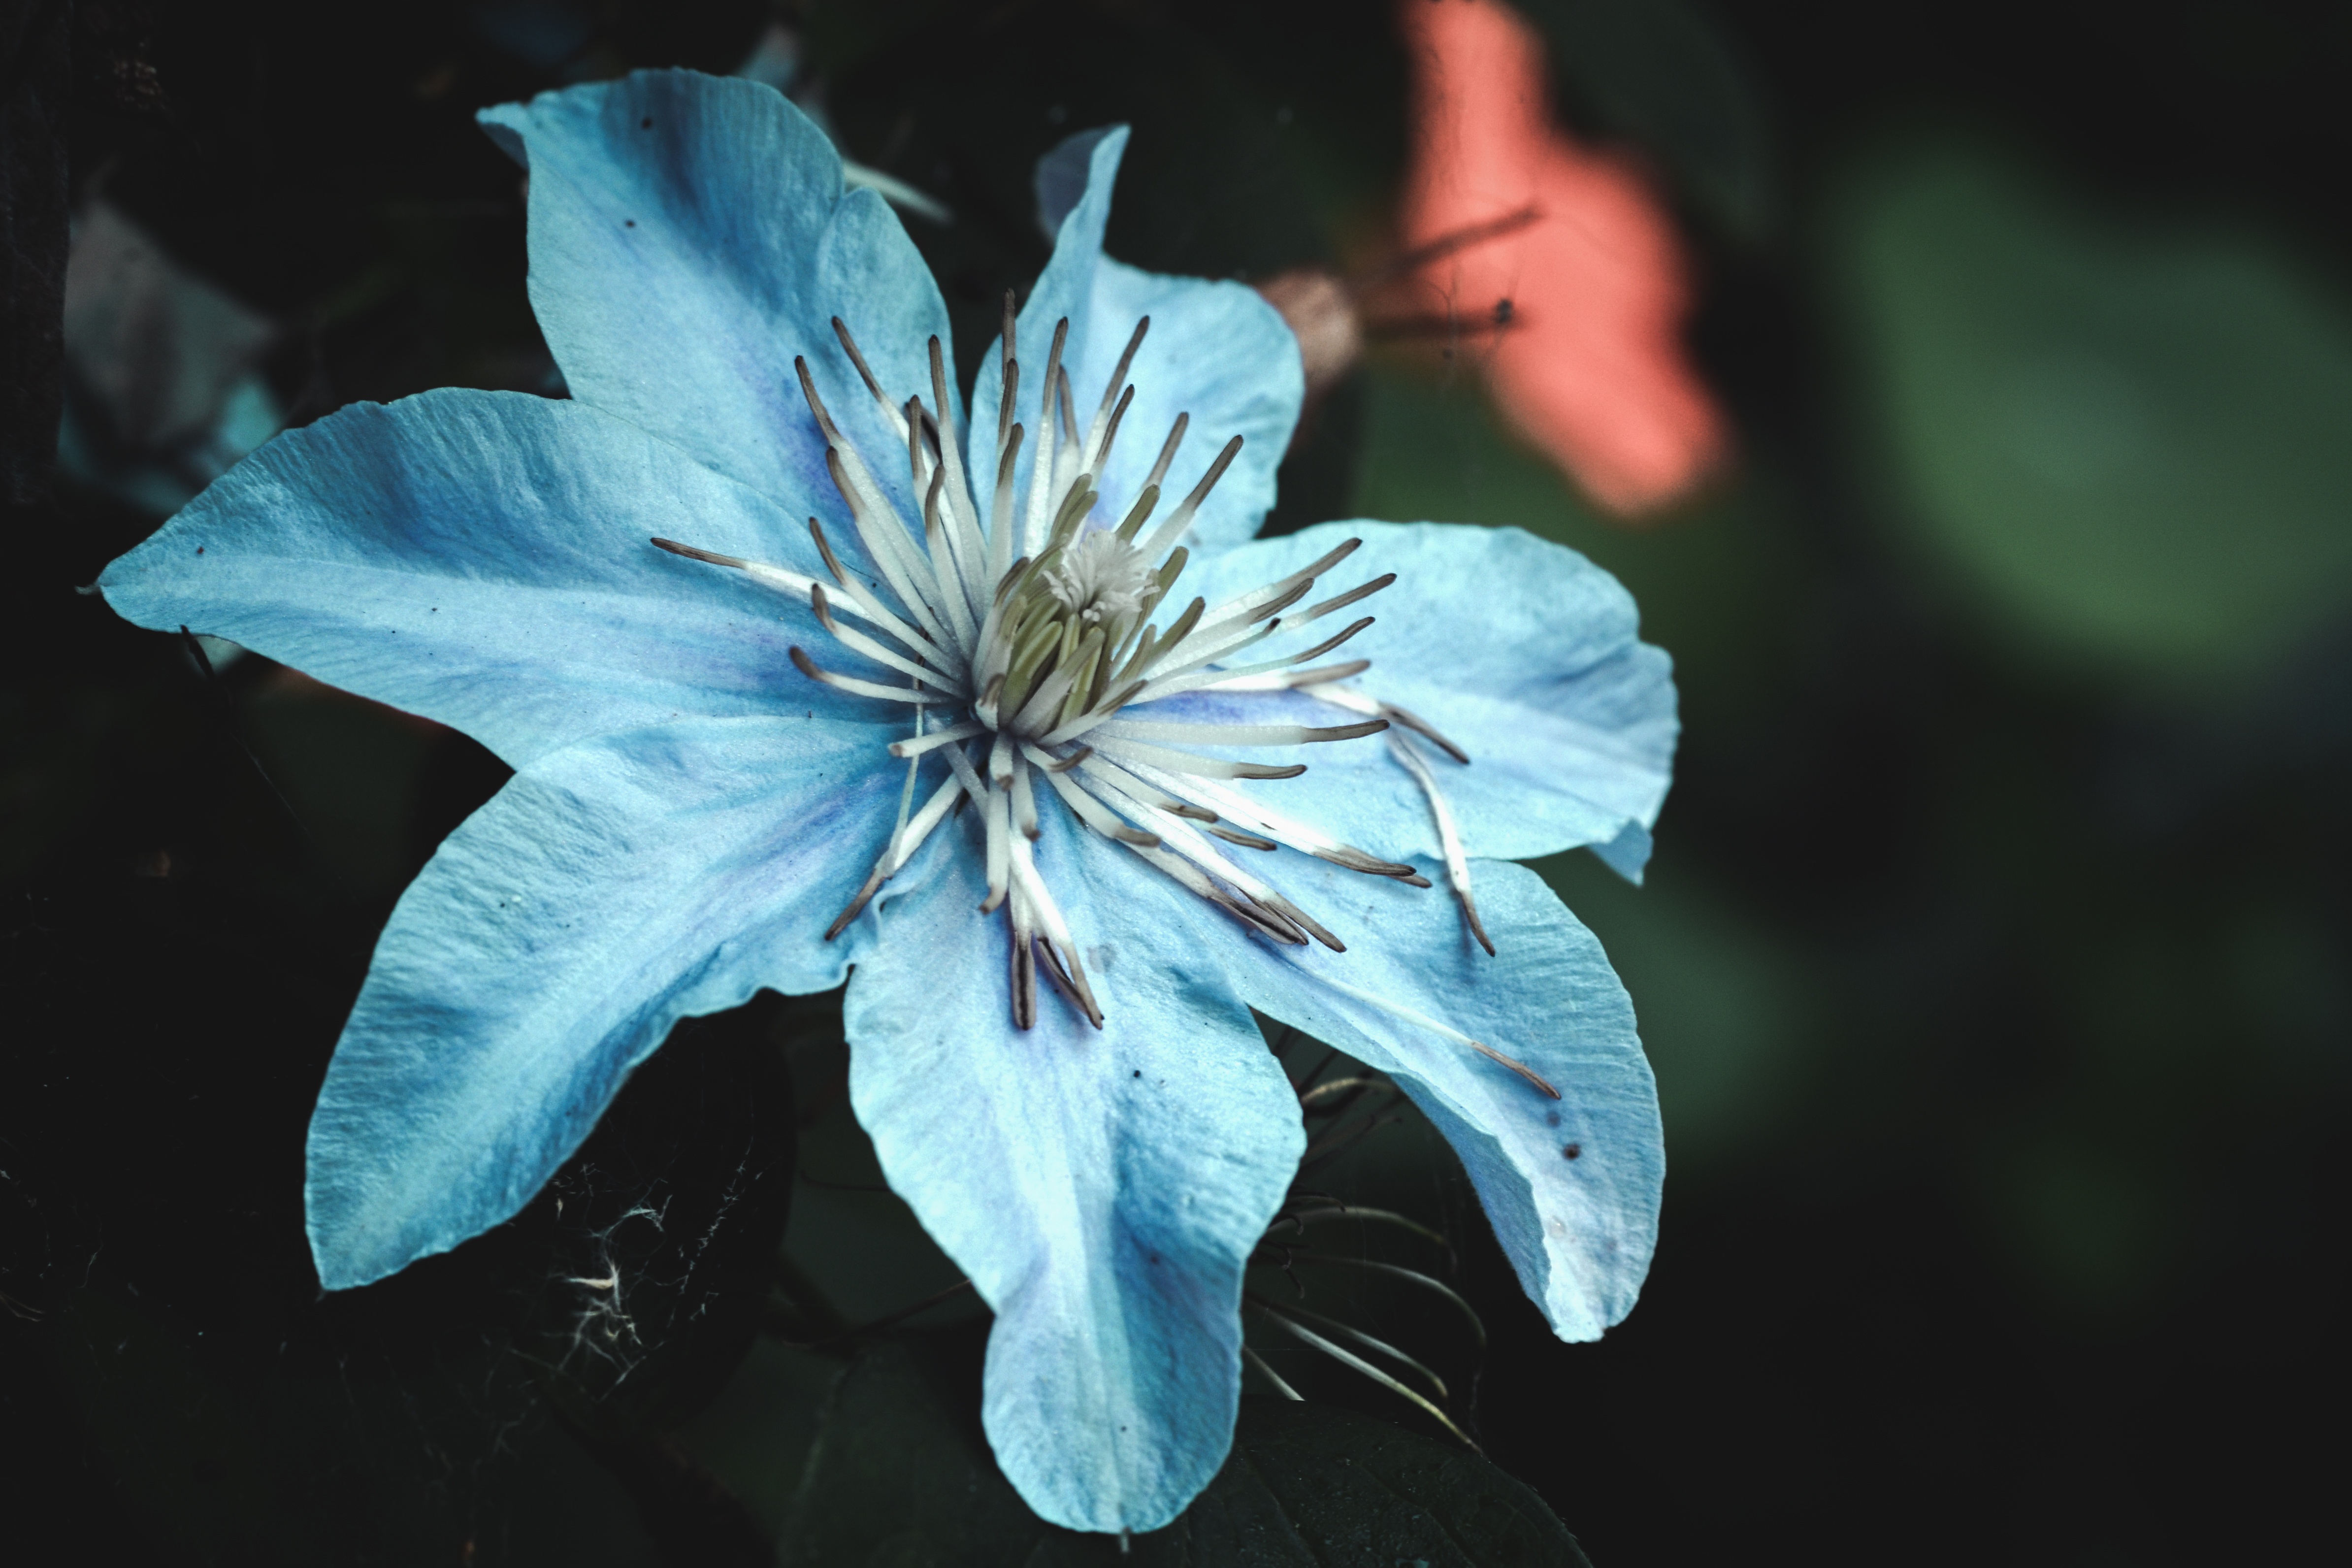
nature, blossom, plant, photography, leaf, flower, petal, floral, fresh, botany, blue, flora, wildflower, close up, macro photography, flowering plant, land plant